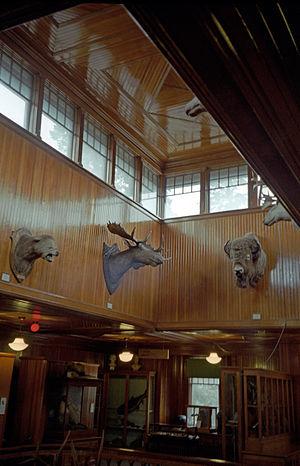
Intérieur du lieu historique national du musée du parc Banff, Banff, Alberta, Canada